2018 Baseball Hall of Fame balloting

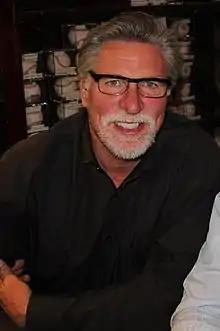
Jack Morris

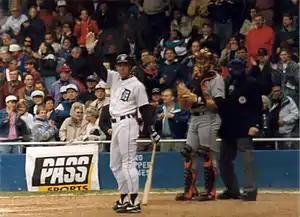
Alan Trammell

On July 23, 2016, the Hall of Fame announced changes to the Era Committee system. The system's timeframes were restructured to place a greater emphasis on the modern game, and to reduce the frequency at which individuals from the pre-1970 game (including Negro league baseball figures) will have their careers reviewed. Considering candidates whose greatest contributions occurred from 1970 to 1987, the Modern Baseball Era Committee met in 2017 as part of the elections for the next calendar year.